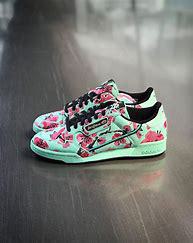
Brand: Adidas
Model: Arizona